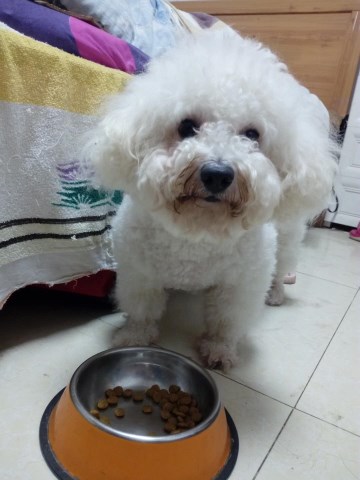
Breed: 3083-n000117-Bichon_Frise